Parotidectomy

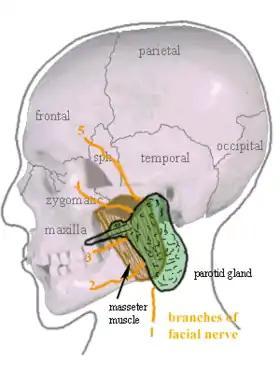
This image shows the general anatomy of the parotid gland and its associated structures.

A parotidectomy is the surgical excision (removal) of the parotid gland, the major and largest of the salivary glands. The procedure is most typically performed due to neoplasms (tumors), which are growths of rapidly and abnormally dividing cells. Neoplasms can be benign (non-cancerous) or malignant (cancerous). The majority of parotid gland tumors are benign, however 20% of parotid tumors are found to be malignant. Parotidectomy is performed mostly by oral and maxillofacial surgeon and ENT surgeon.